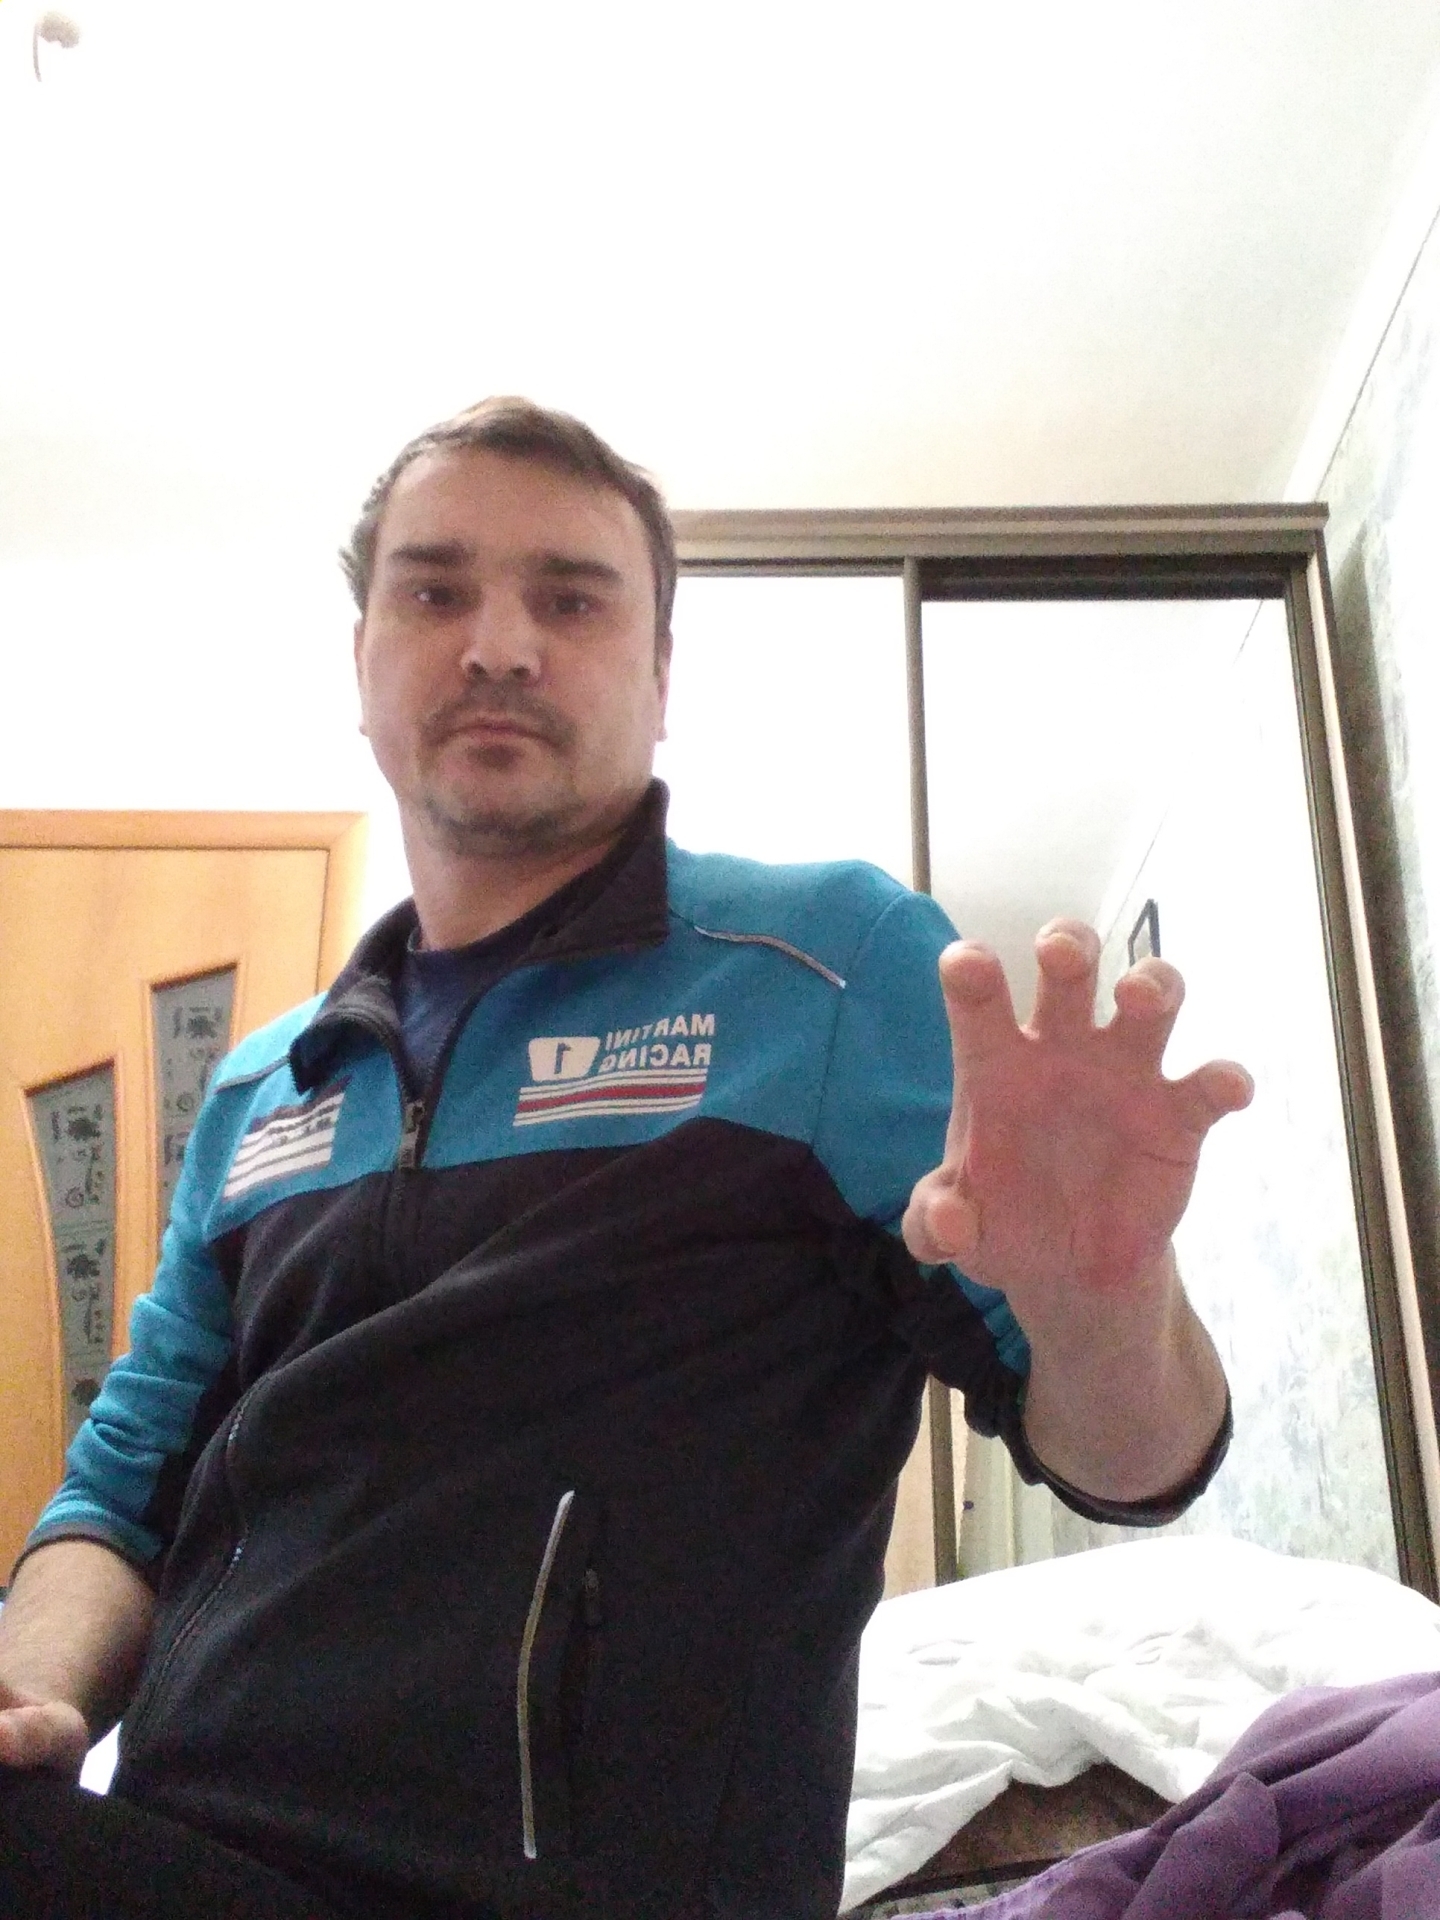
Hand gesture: grabbing